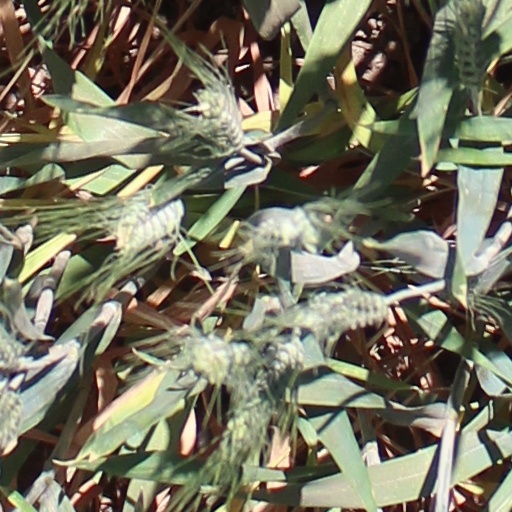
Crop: wheat